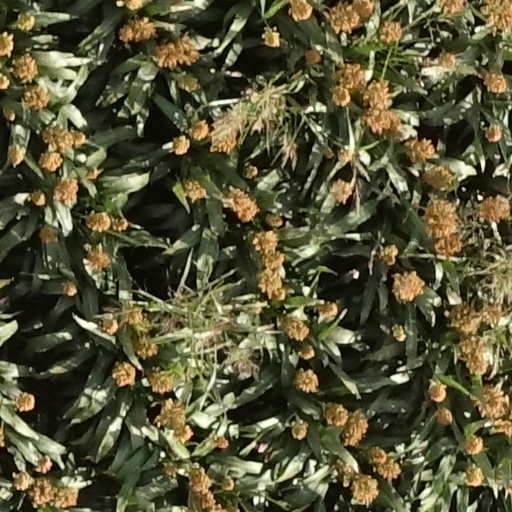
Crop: sorghum